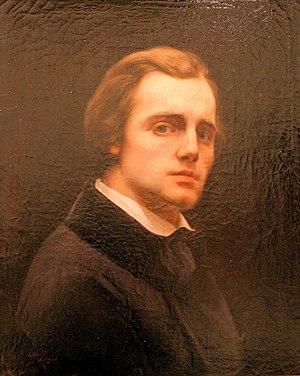
Autoportrait de trois-quarts à droite par Hippolyte Michaud, conservé au Musée des Beaux-arts de Beaune
Claude Hippolyte Michaud, né le 20 août 1823 à Beaune et mort le 5 septembre 1886 à Paris, est un artiste peintre français.
Le musée des Beaux-Arts de Beaune est un musée situé à Beaune, à la Porte Marie de Bourgogne, 6 Bd Perpreuil et 19 rue Poterne.